UMIT Tirol - Private University for Health Sciences and Health Technology

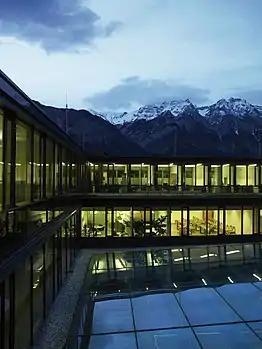
UMIT - Private University for Health Sciences, Medical Informatics and Technology

UMIT Tirol - Private University for Health Sciences and Health Technology sees itself as a health university and is located in Hall in Tirol. It was founded in 2001 in Innsbruck under the name "Private University of Medical Computer Science and Technology Tirol". In connection with the expansion of the health sciences in 2004, the university was re-named "UMIT – Private University for Health Sciences, Medical Informatics and Technology". Today, it's a private university under the University Accreditation Act UniAkkG BGBl. The university is run by Tyrol (90 percent) and the University of Innsbruck (10 percent).